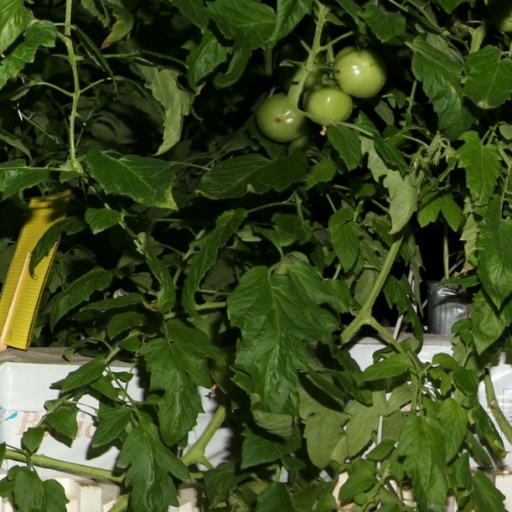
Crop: tomato